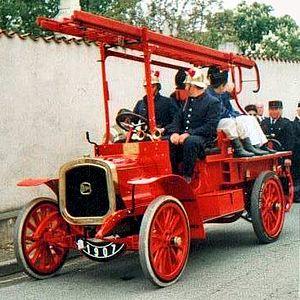
Ancien véhicule d'incendie de Nieul-sur-Mer (Charente-Maritime, France)